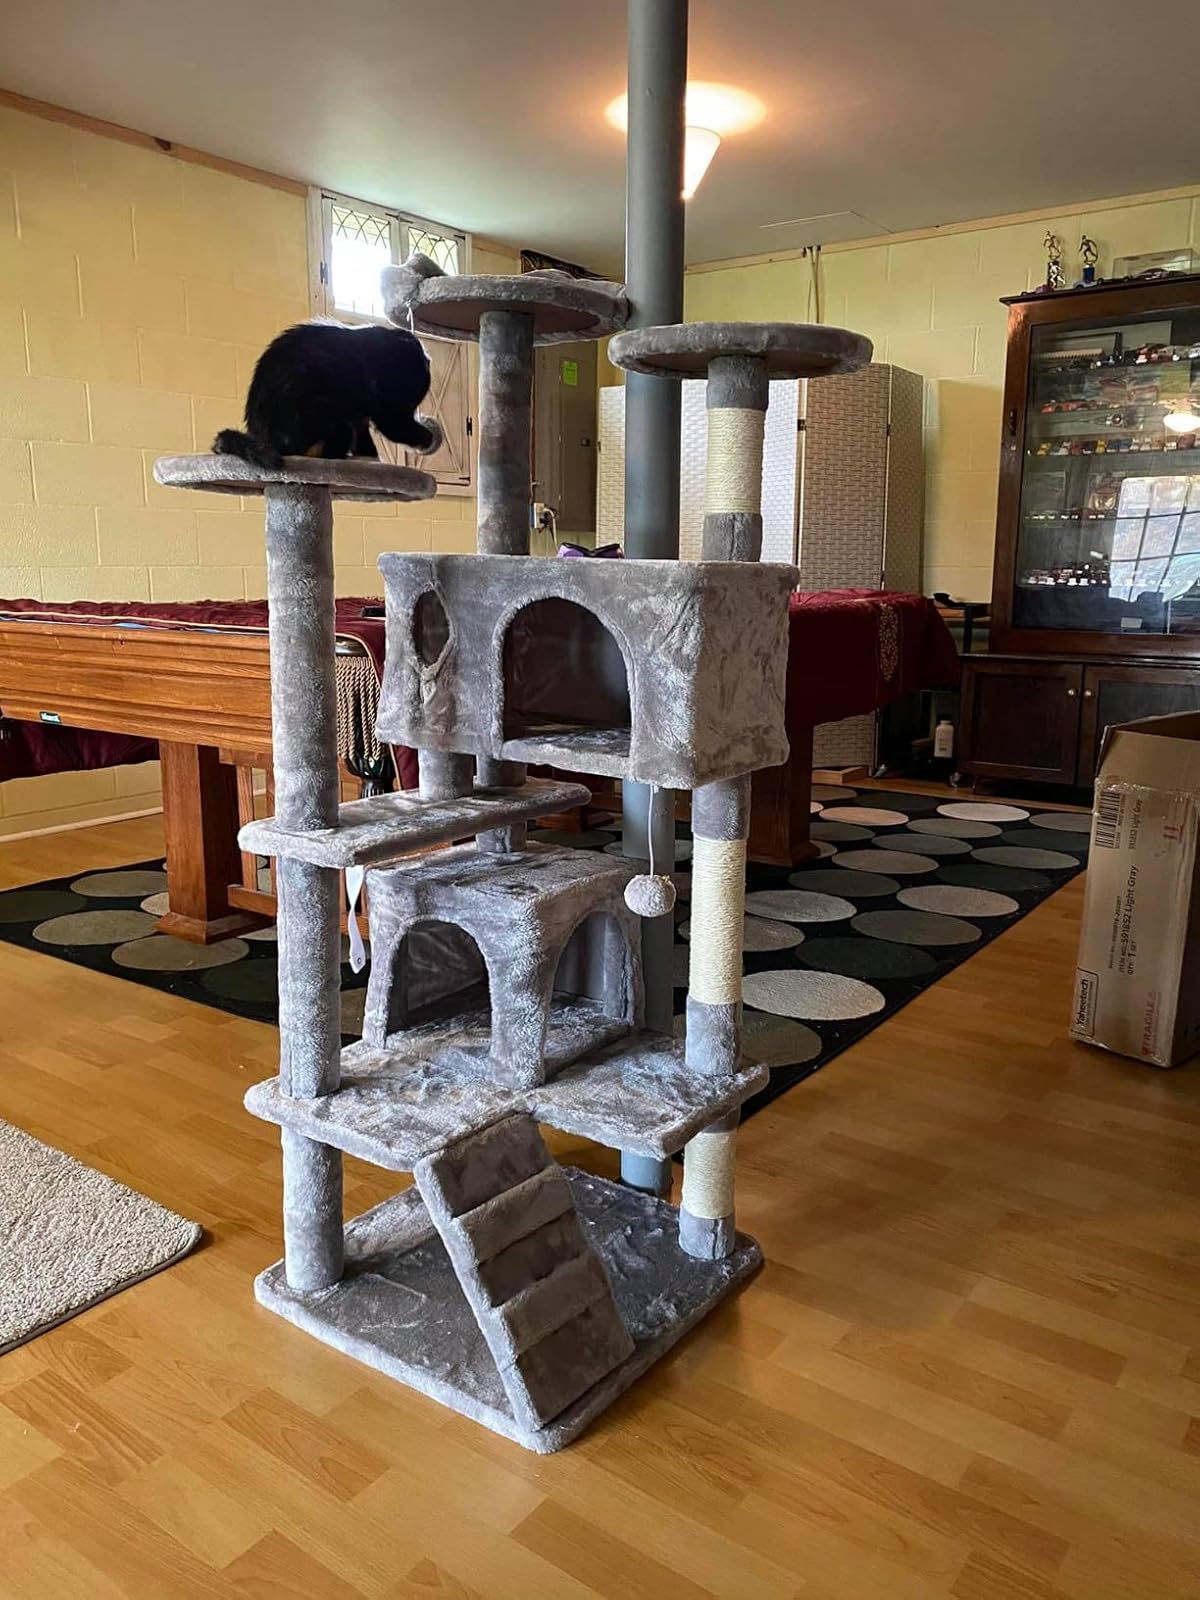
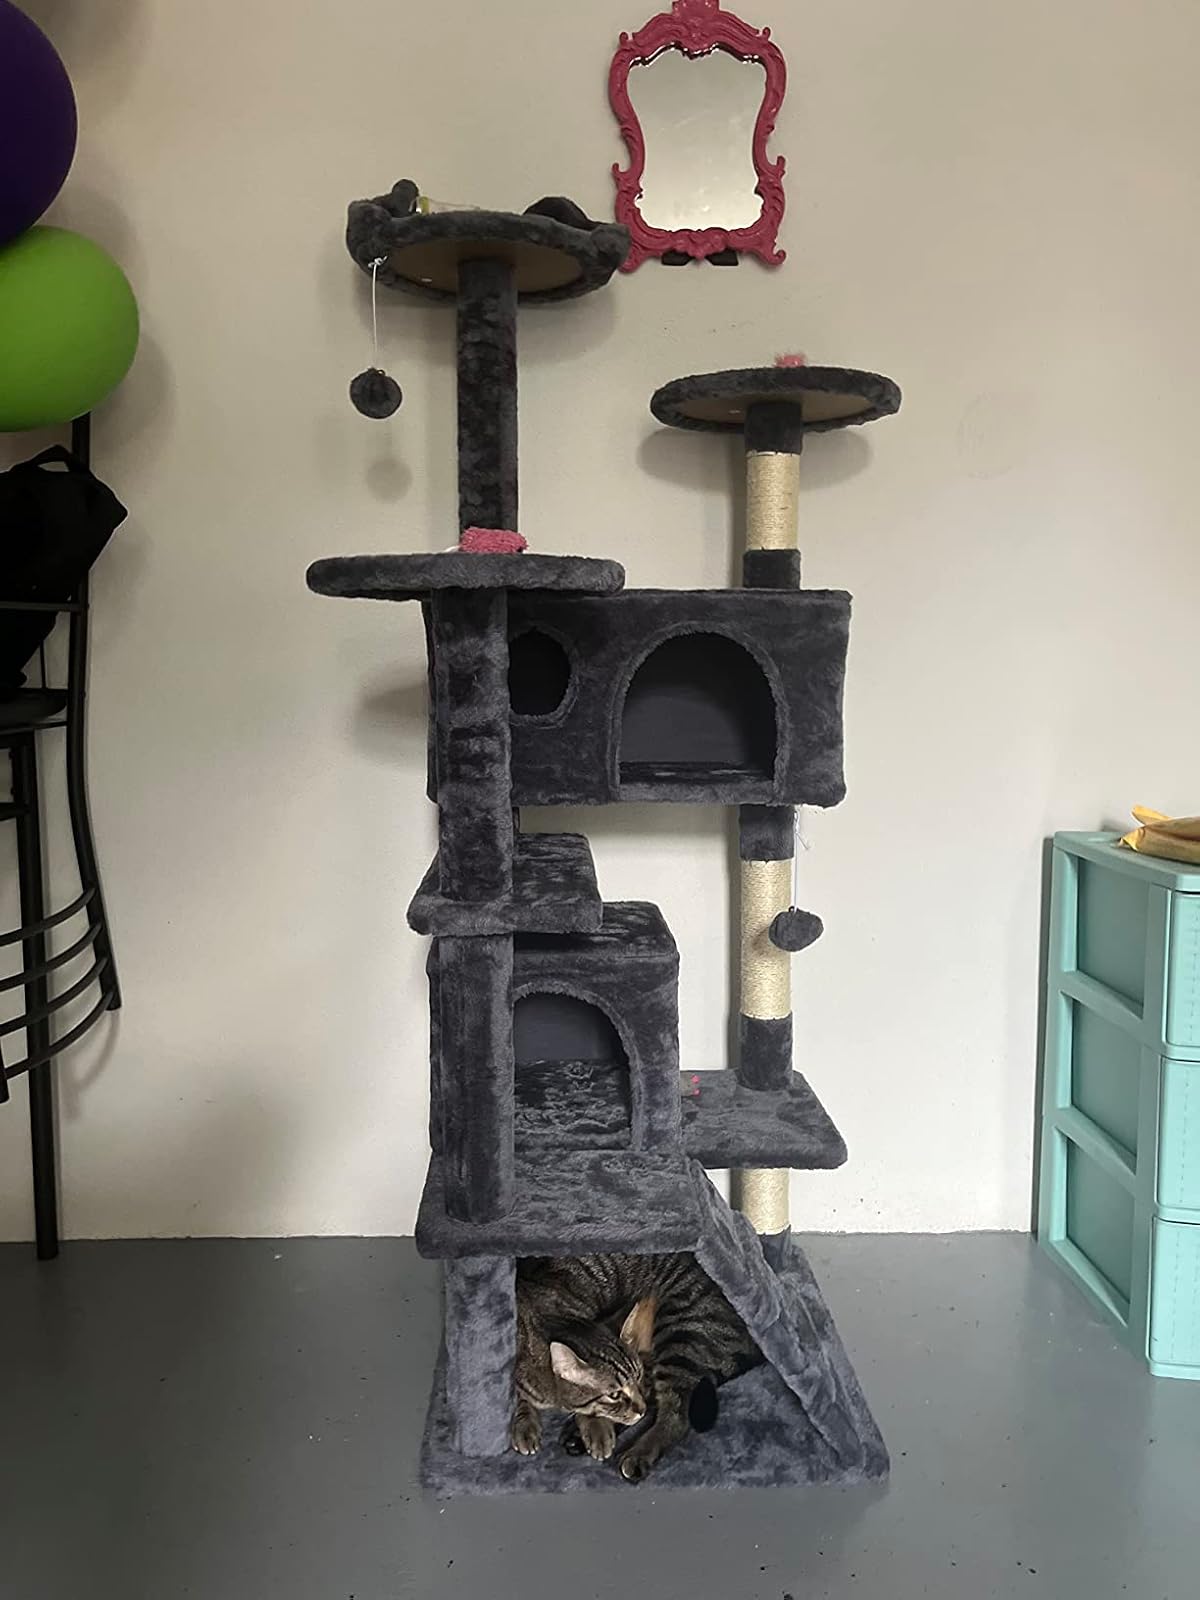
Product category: items_cat tree
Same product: yes